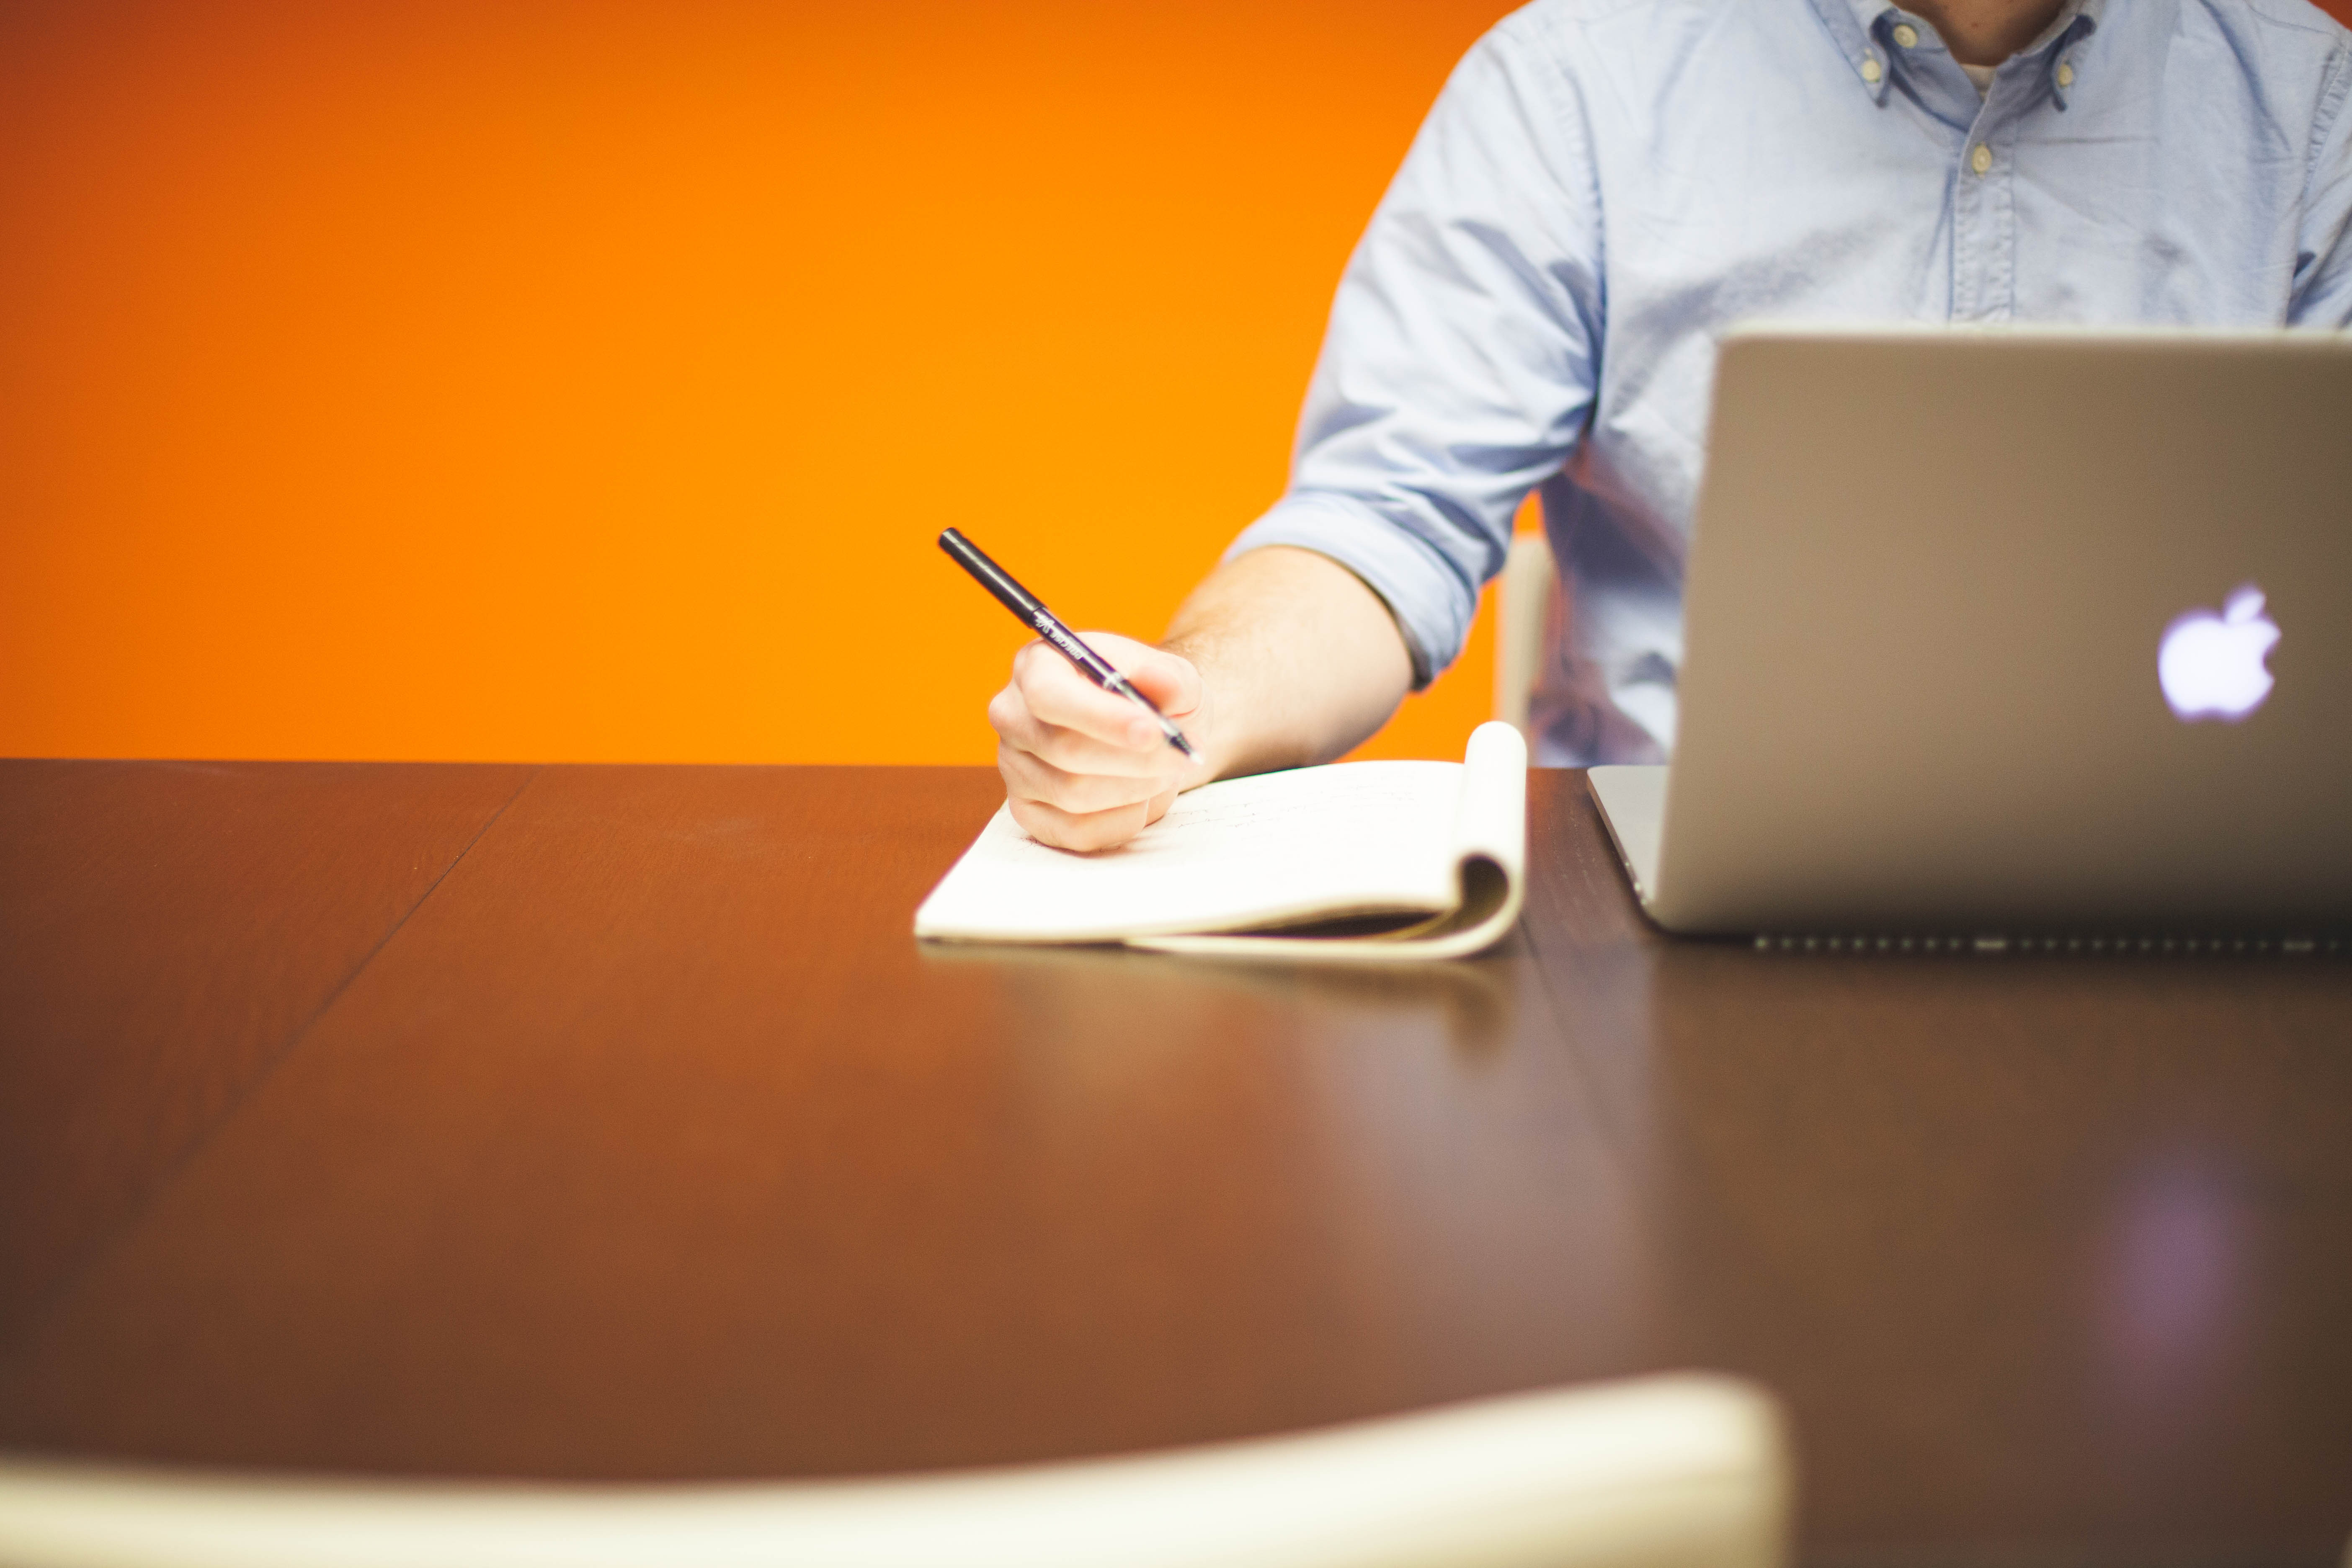
desk, notebook, macbook, writing, hand, apple, man, person, people, workspace, space, office, macbook pro, design, learning, shape, notes, workplace